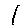
Label: 1